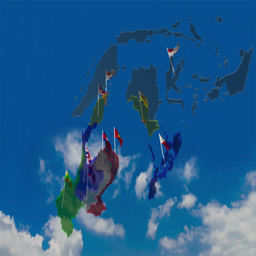
countries map and flags waving that look from under the map to blue sky , 3d animation